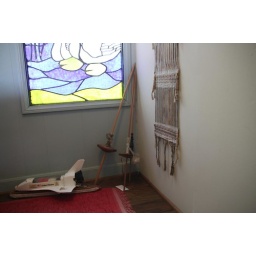
There is a bobbin with red, white, and blue yarn in the space shuttle on the floor :)